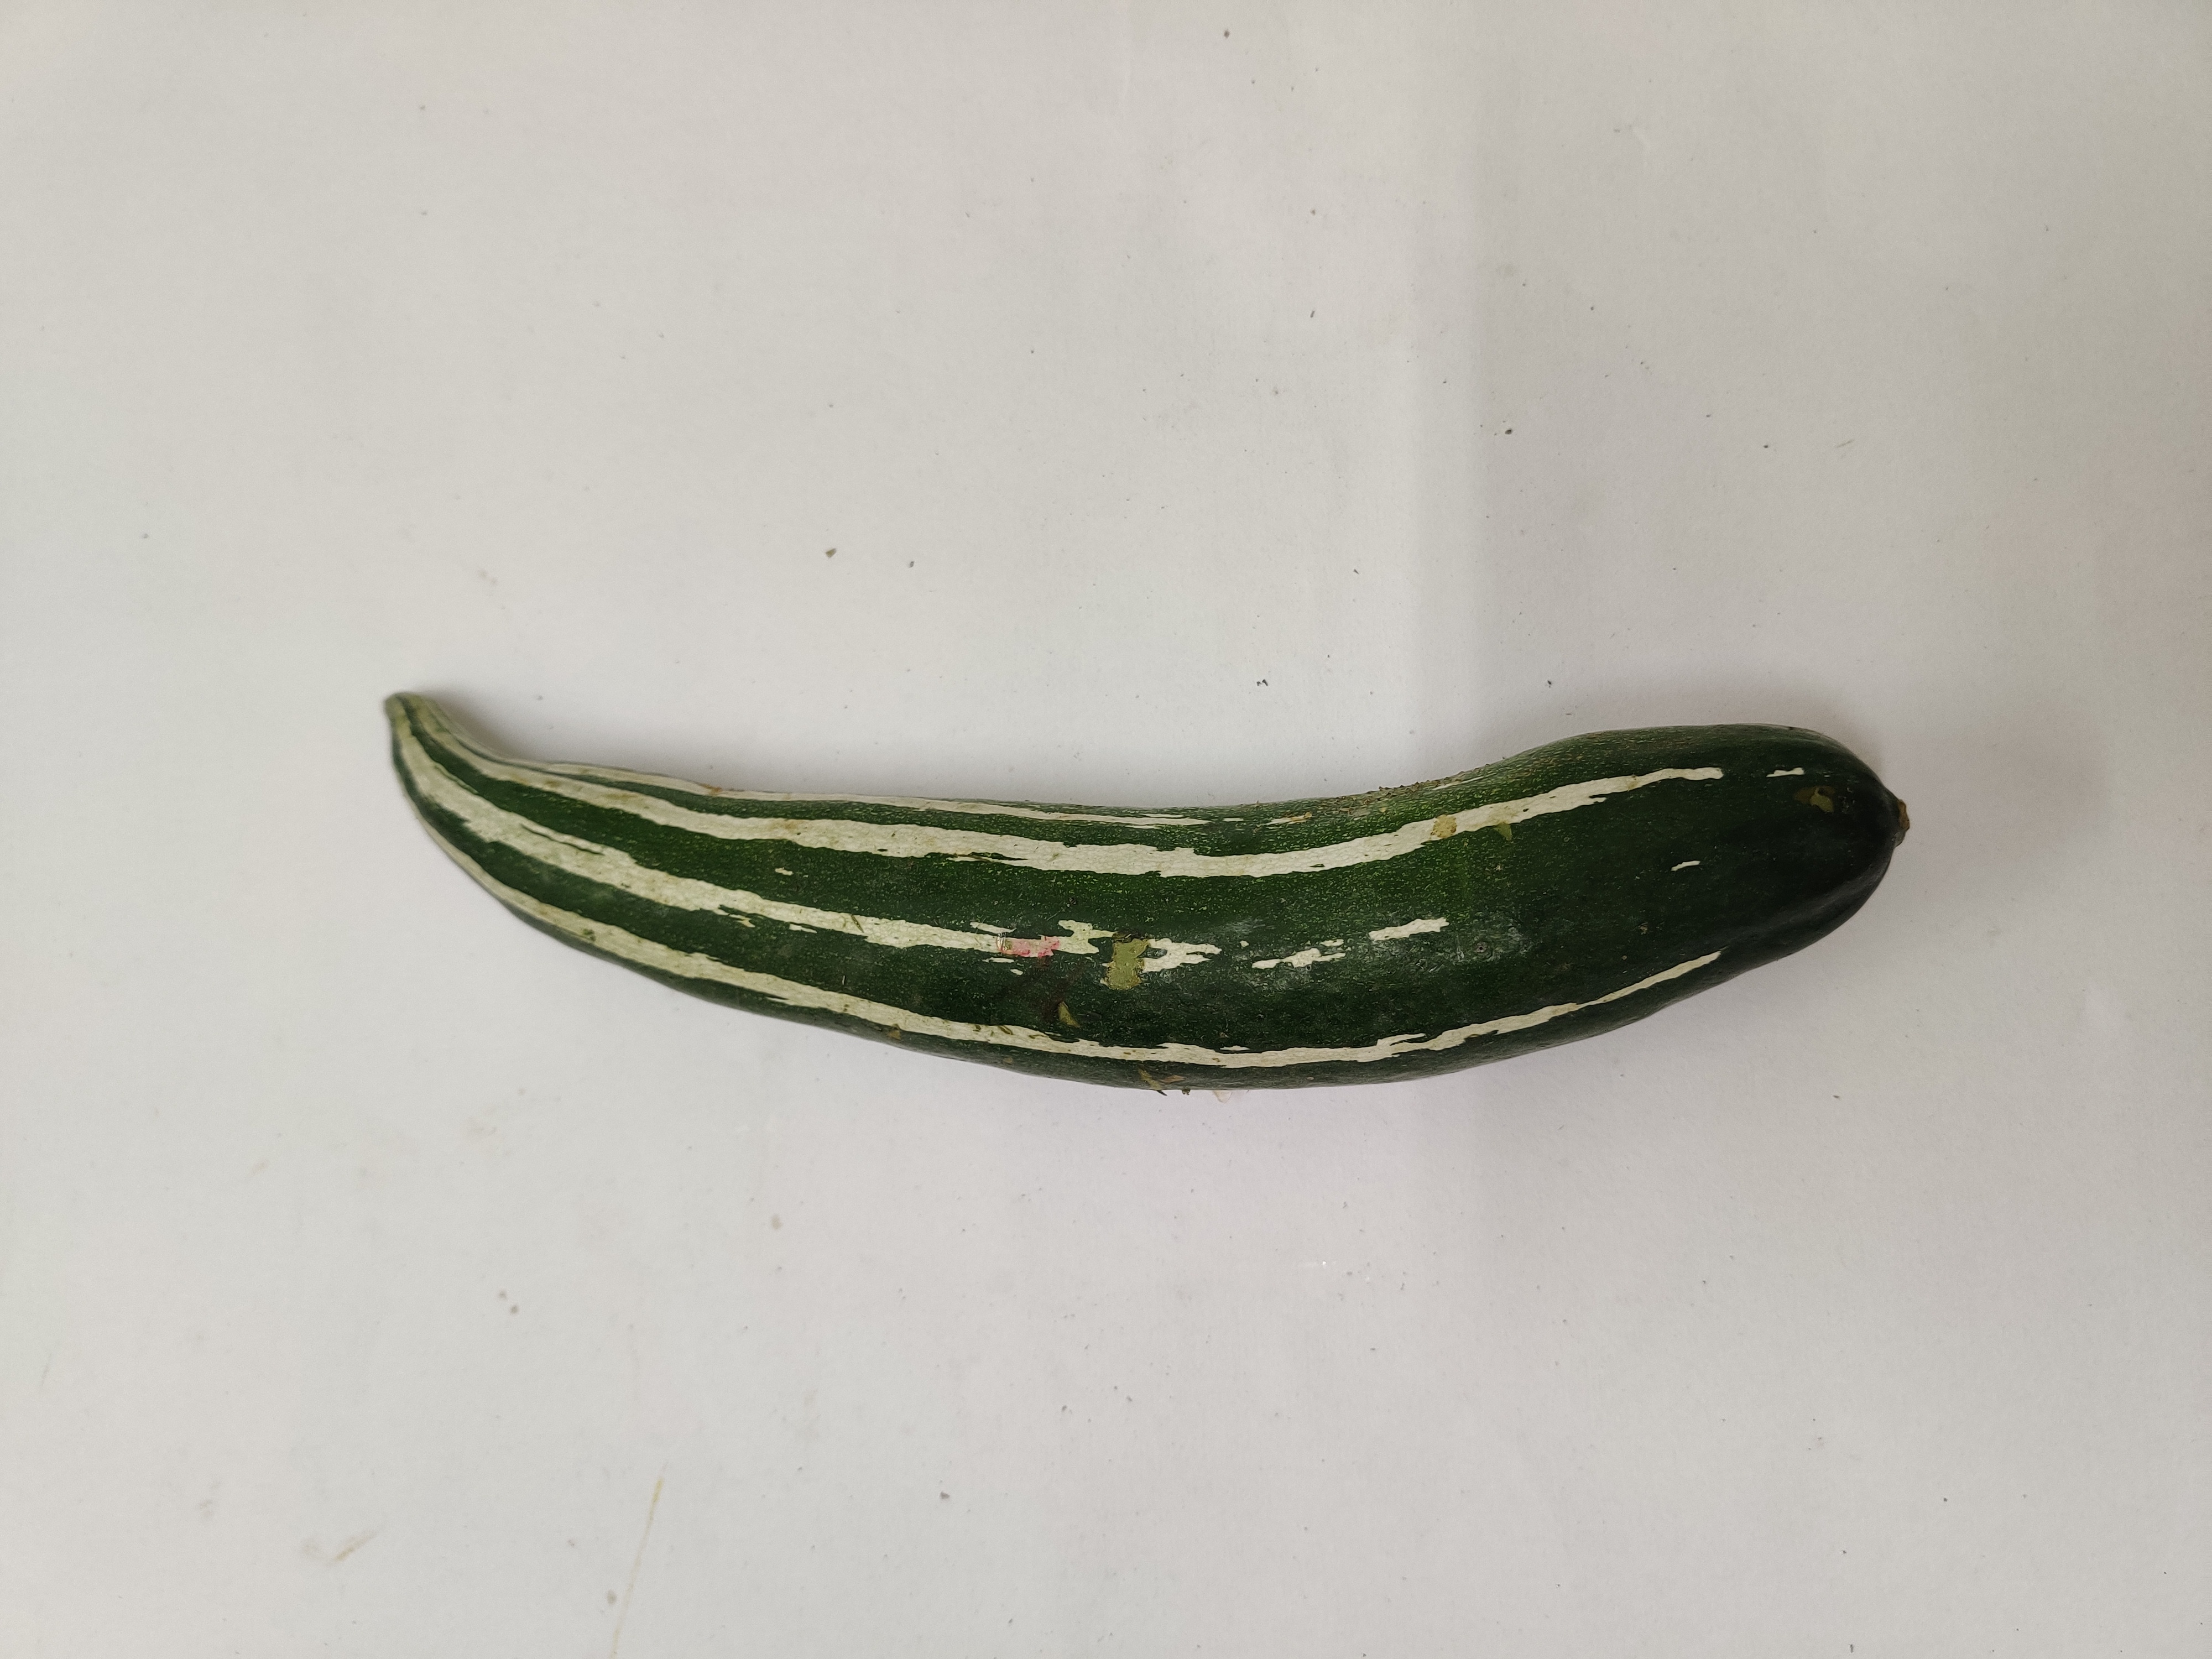
Crop: Snake Gourd
Condition: Damaged